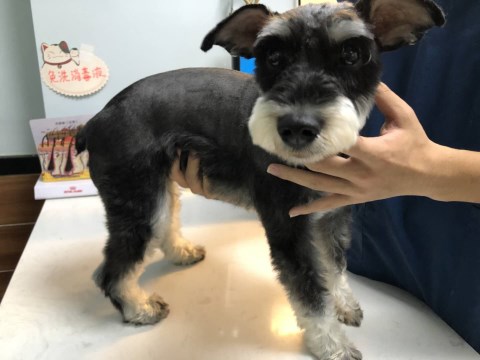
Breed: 2342-n000102-miniature_schnauzer